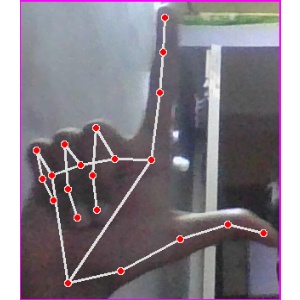
अक्षर: ल